The Legend of Heroes: Trails in the Sky the 3rd

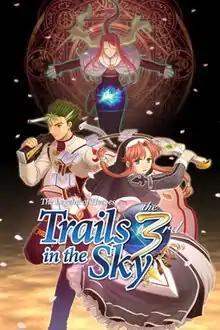
Steam artwork

The Legend of Heroes: Trails in the Sky the 3rd is a 2007 role-playing video game developed by Nihon Falcom. The game is a part of the "Trails" series, itself a part of the larger "The Legend of Heroes" series, and follows "Trails in the Sky SC" (2005) as the final entry of the Liberl trilogy arc.